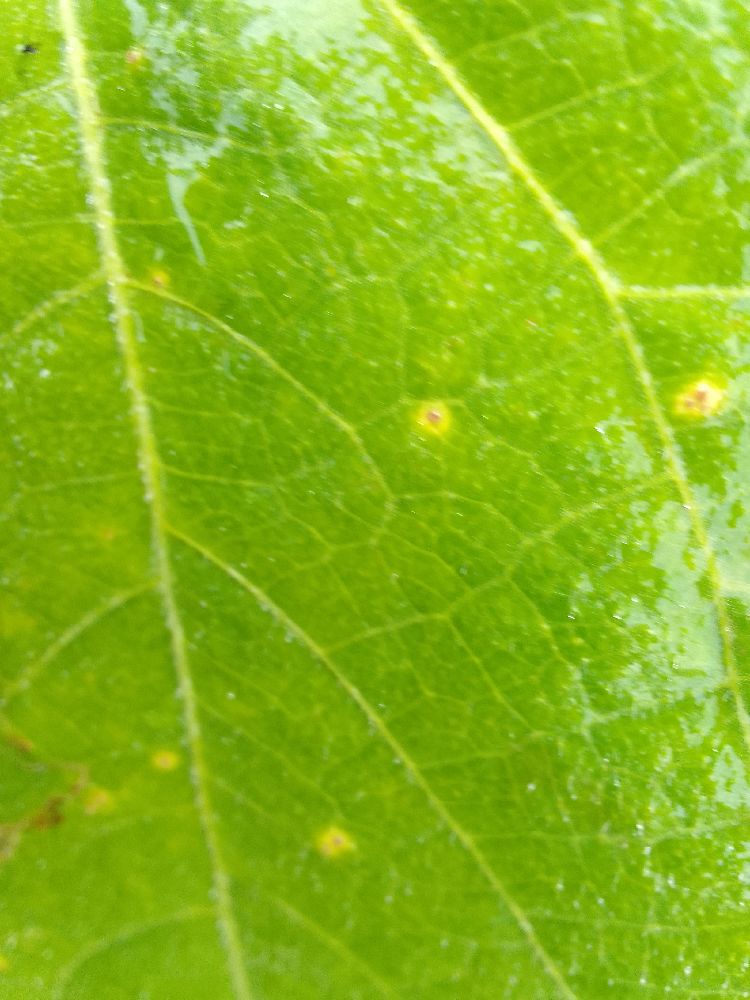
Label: rust